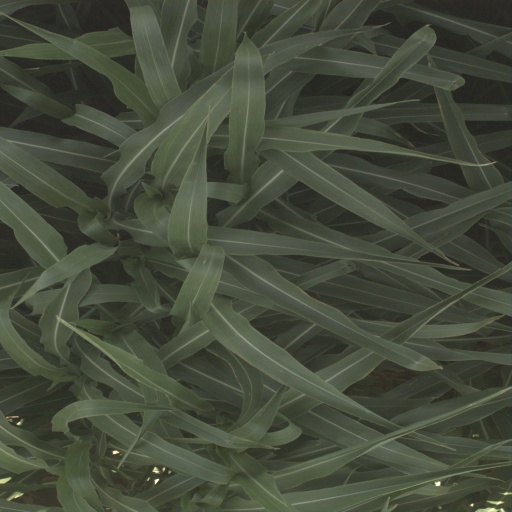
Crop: sorghum